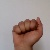
The image shows a hand gesture representing the letter 'A' in Indian Sign Language.